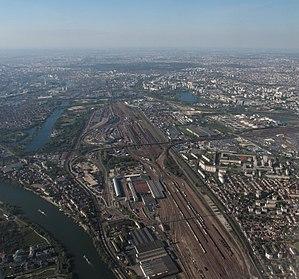
Vue aérienne de la gare de triage de Villeneuve-Saint-Georges, Val-de-Marne, France.
Le triage de Villeneuve-Saint-Georges est une gare de triage ferroviaire française. Il s'étend sur 170 ha répartis sur les territoires des communes de Villeneuve-Saint-Georges, Créteil, Valenton et Choisy-le-Roi, dans le département du Val-de-Marne, en région Île-de-France.